Gridrunner Revolution

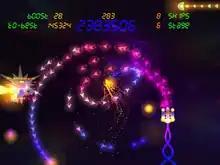
Curving bullet shots to increase scoring rate.

GameSpot - Hands-On preview